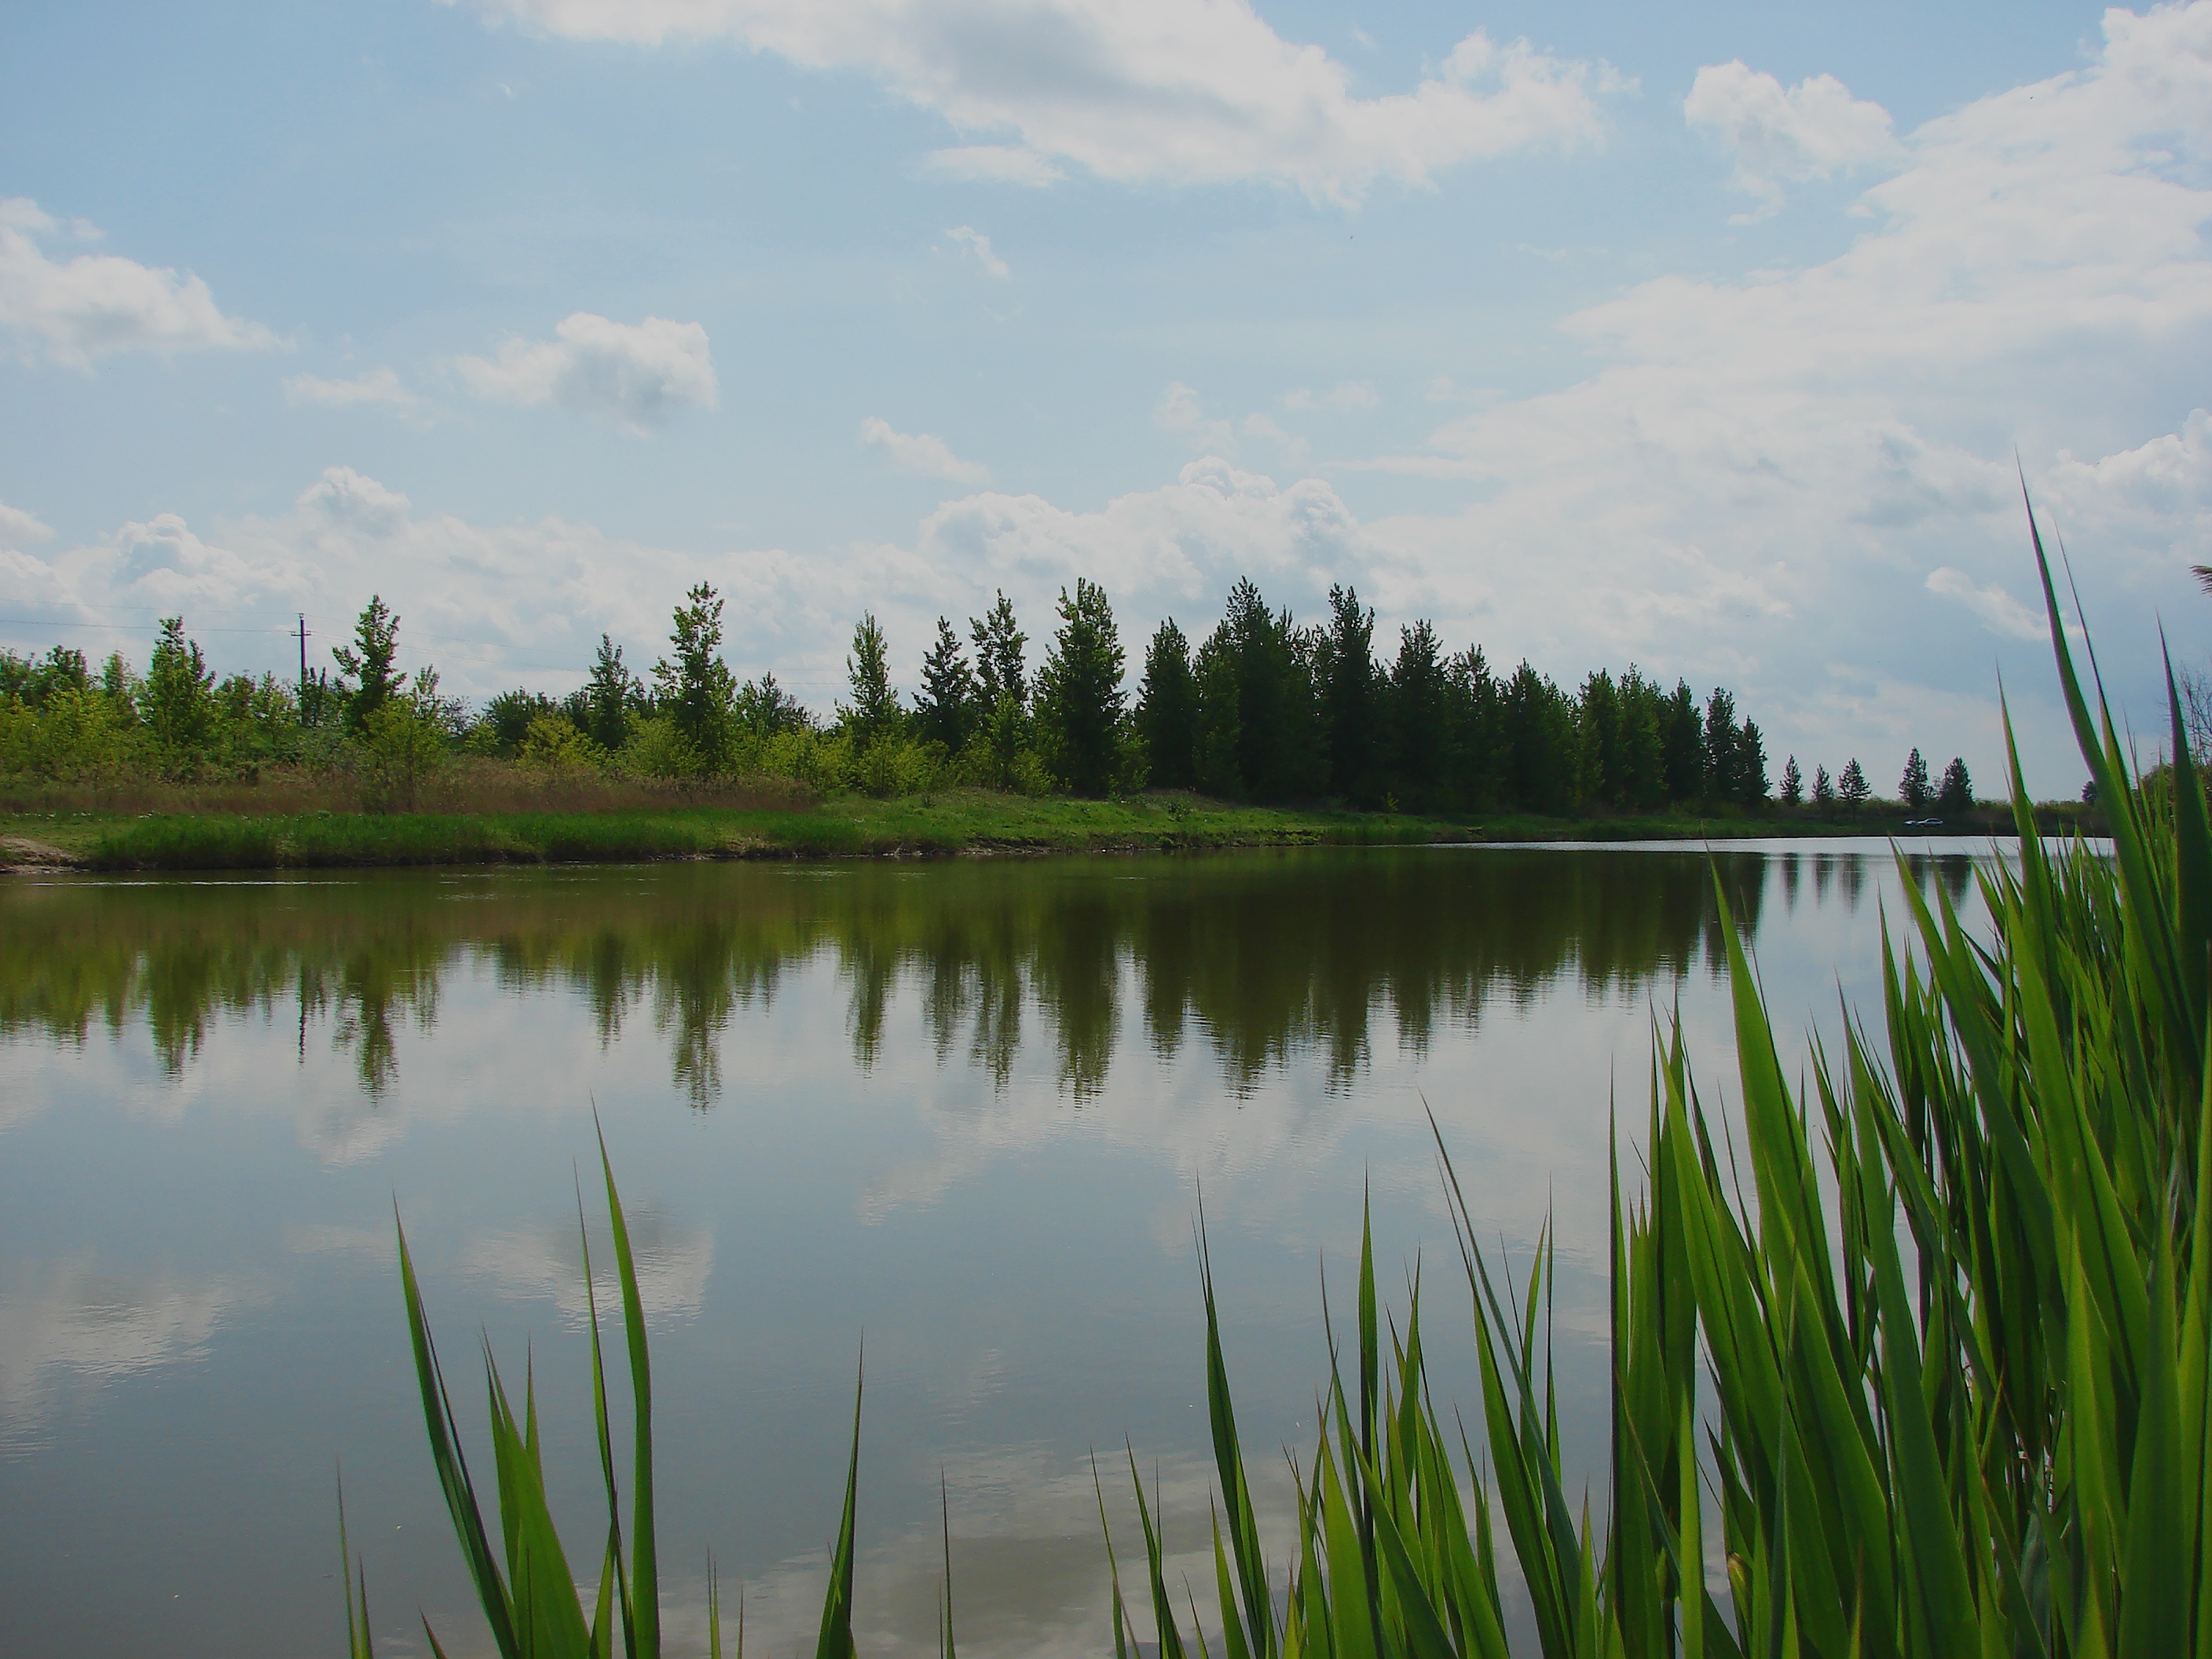
landscape, water, nature, grass, marsh, swamp, meadow, lake, pond, green, reflection, reservoir, waterfront, body of water, trees, clouds, wetland, hungary, habitat, loch, ecosystem, region, hungarian landscape, oxbow, fish pond, natural environment, atmospheric phenomenon, grass family, fishing lake